Dominic Cork

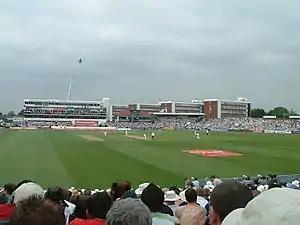
Old Trafford, where Cork played for Lancashire from 2004 to 2008

Following his release from his Derbyshire contract, Cork joined Lancashire for the 2004 season. After surgery on a troublesome ankle injury, Cork joined the county in their pre-season tour of South Africa before making his debut for the county in a County Championship match against Northamptonshire. Cork's early days at his new county brought mixed fortunes, suffering a loss of form in 2004, coupled with relegation from Division One of the County Championship. Cork's maiden season with Lancashire did see him play a role in taking them to finals day in the Twenty20 Cup at Edgbaston, where he played in their semi-final defeat by Surrey. He was awarded his county cap in 2004. The county were promoted back to Division One the following season, a season in which Cork took 46 first-class wickets at 26, and 17 List A wickets at an average 27.47. This season was a marked improvement on Cork's debut season for Lancashire. In 2006, Lancashire mounted a challenge for the County Championship, with Cork taking 42 wickets at an average of 25.50. Lancashire were eventually beaten to the title by Sussex. Cork also played a key role in Lancashire's run to the final of the 2006 Cheltenham & Gloucester Trophy, where they played Sussex. Opening the bowling with Kyle Hogg, Cork did not take any Sussex wickets, but did run-out Richard Montgomerie and Carl Hopkinson. His not out 35 in Lancashire's innings was in vain as Sussex ran out winners by 15 runs in a low scoring match.